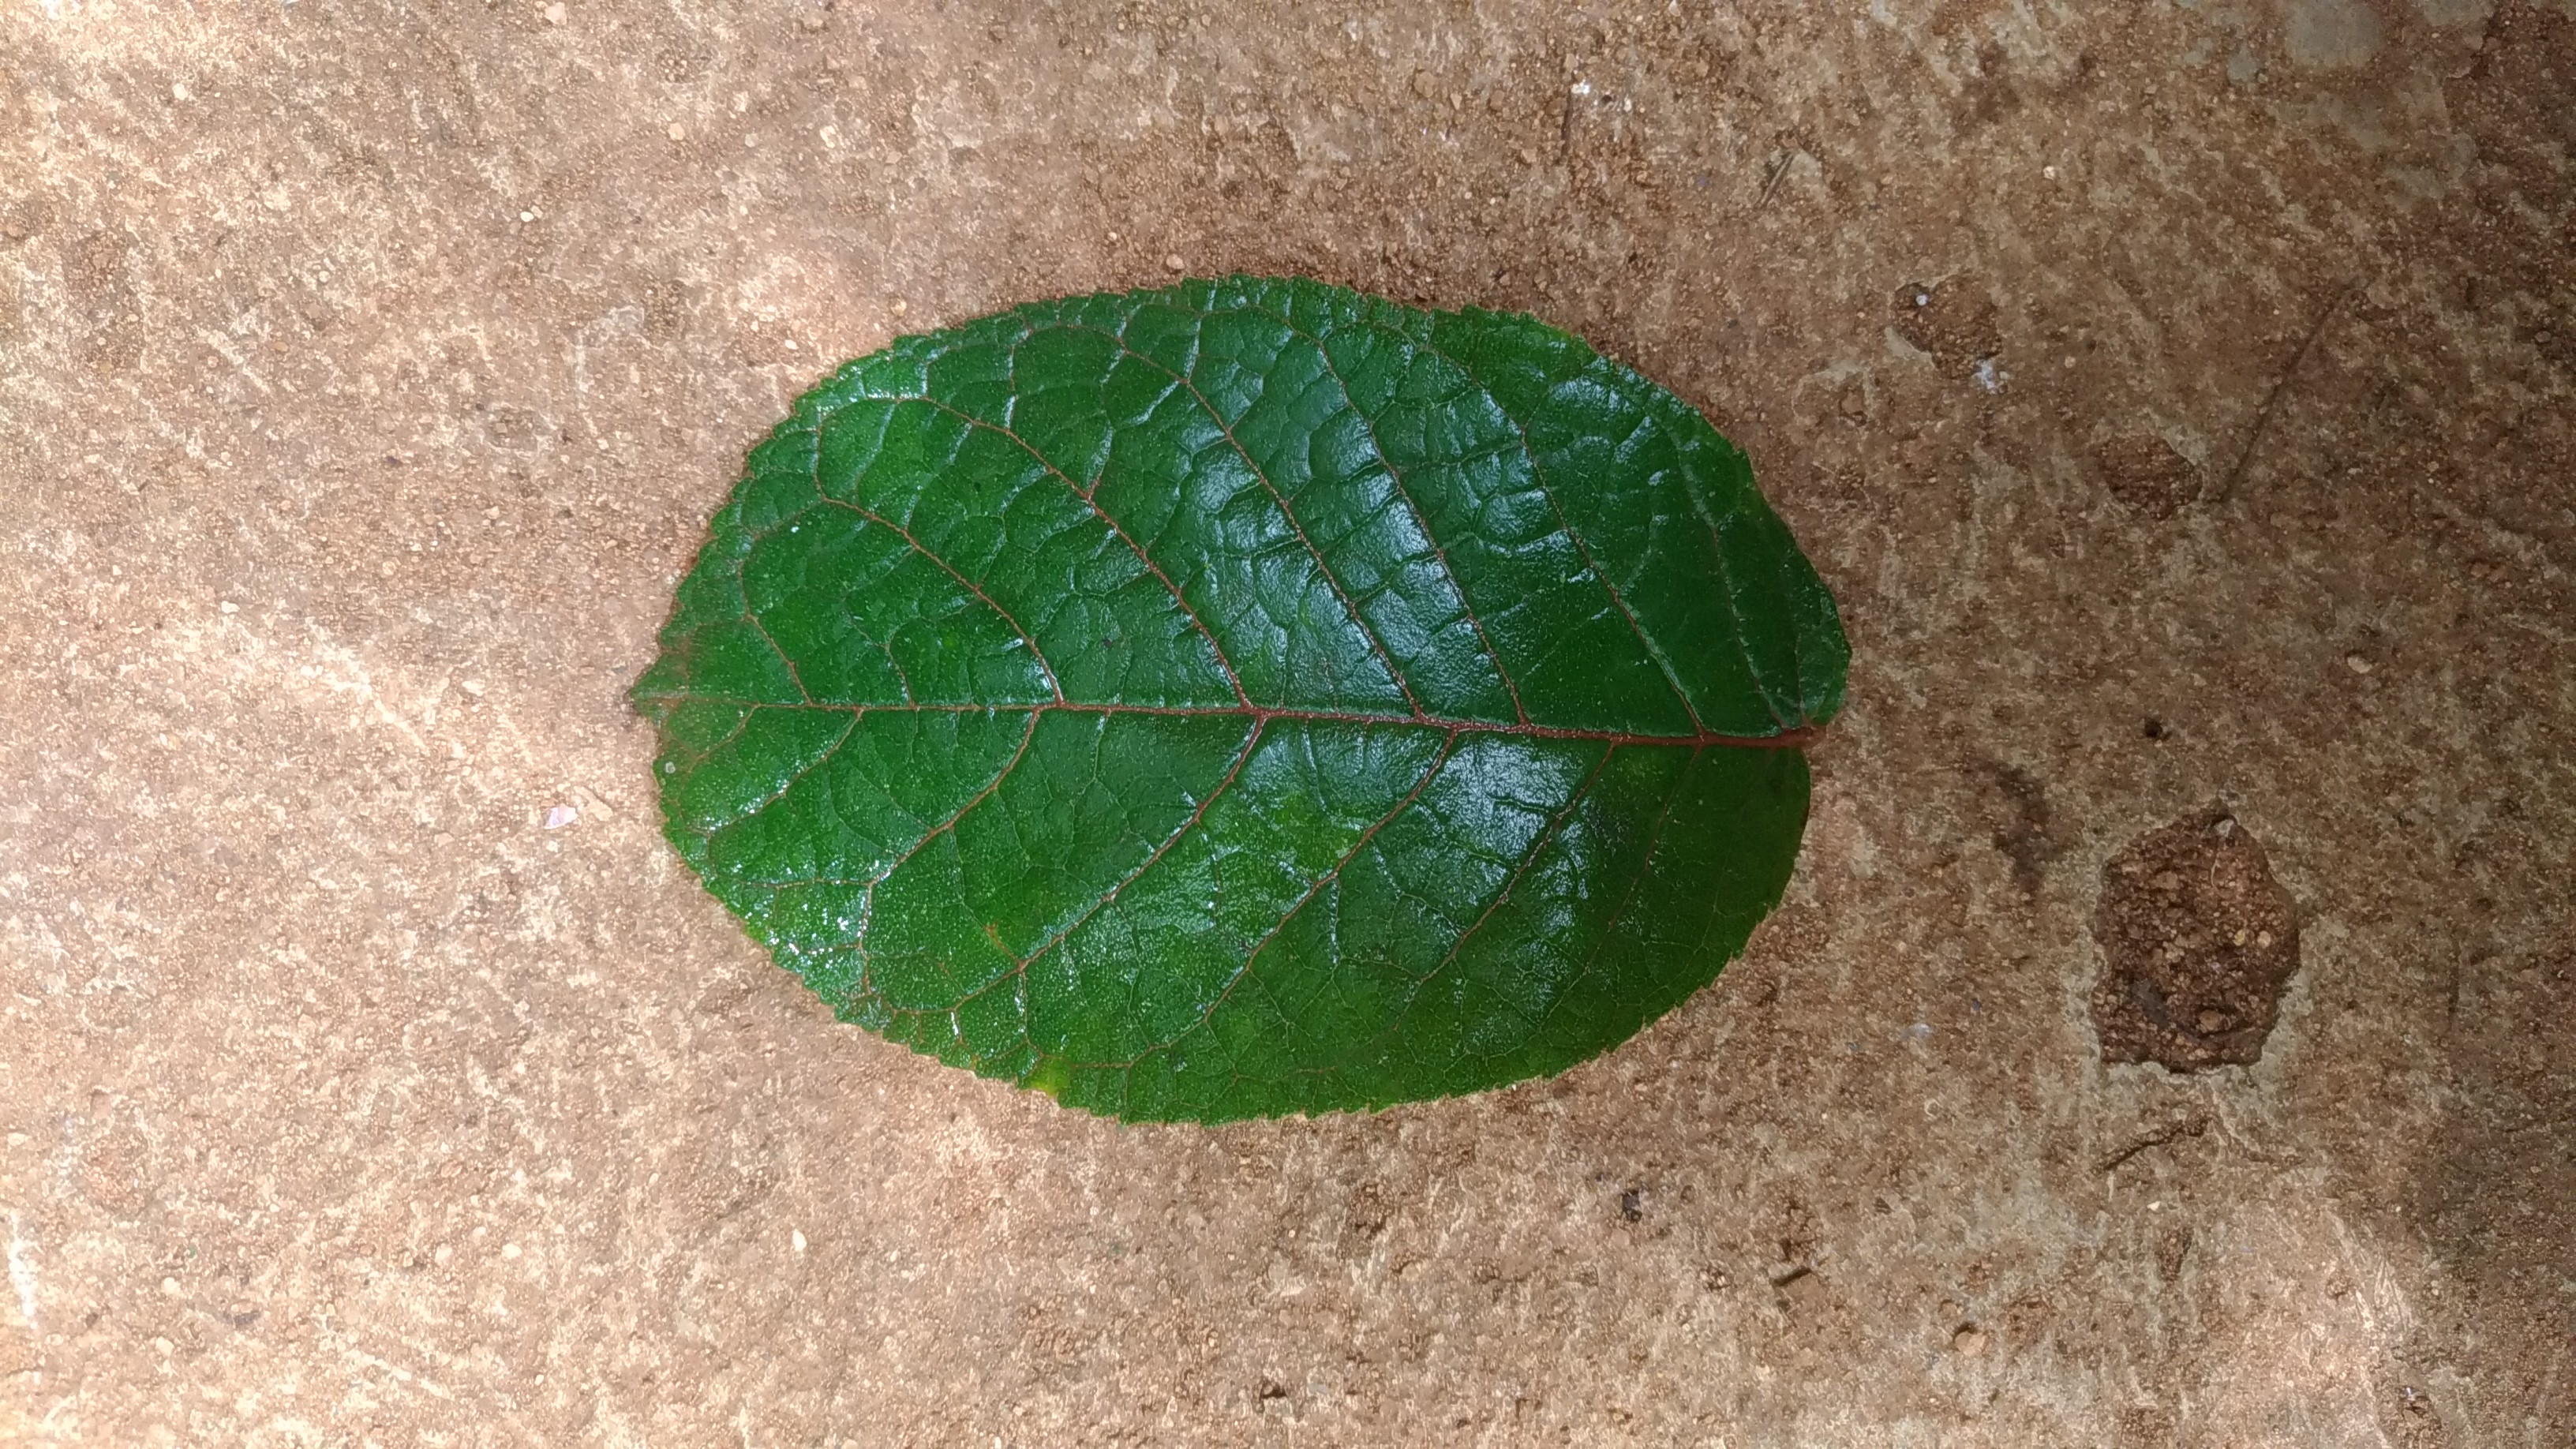
Plant: Padri